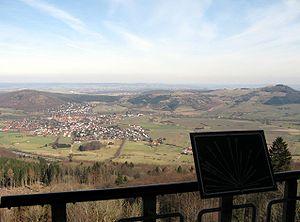
Zierenberg est une municipalité allemande située dans le land de la Hesse et l'arrondissement de Cassel.